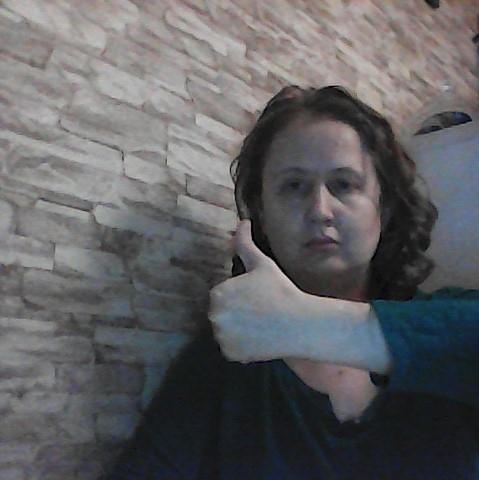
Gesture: like